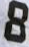
Number: 8